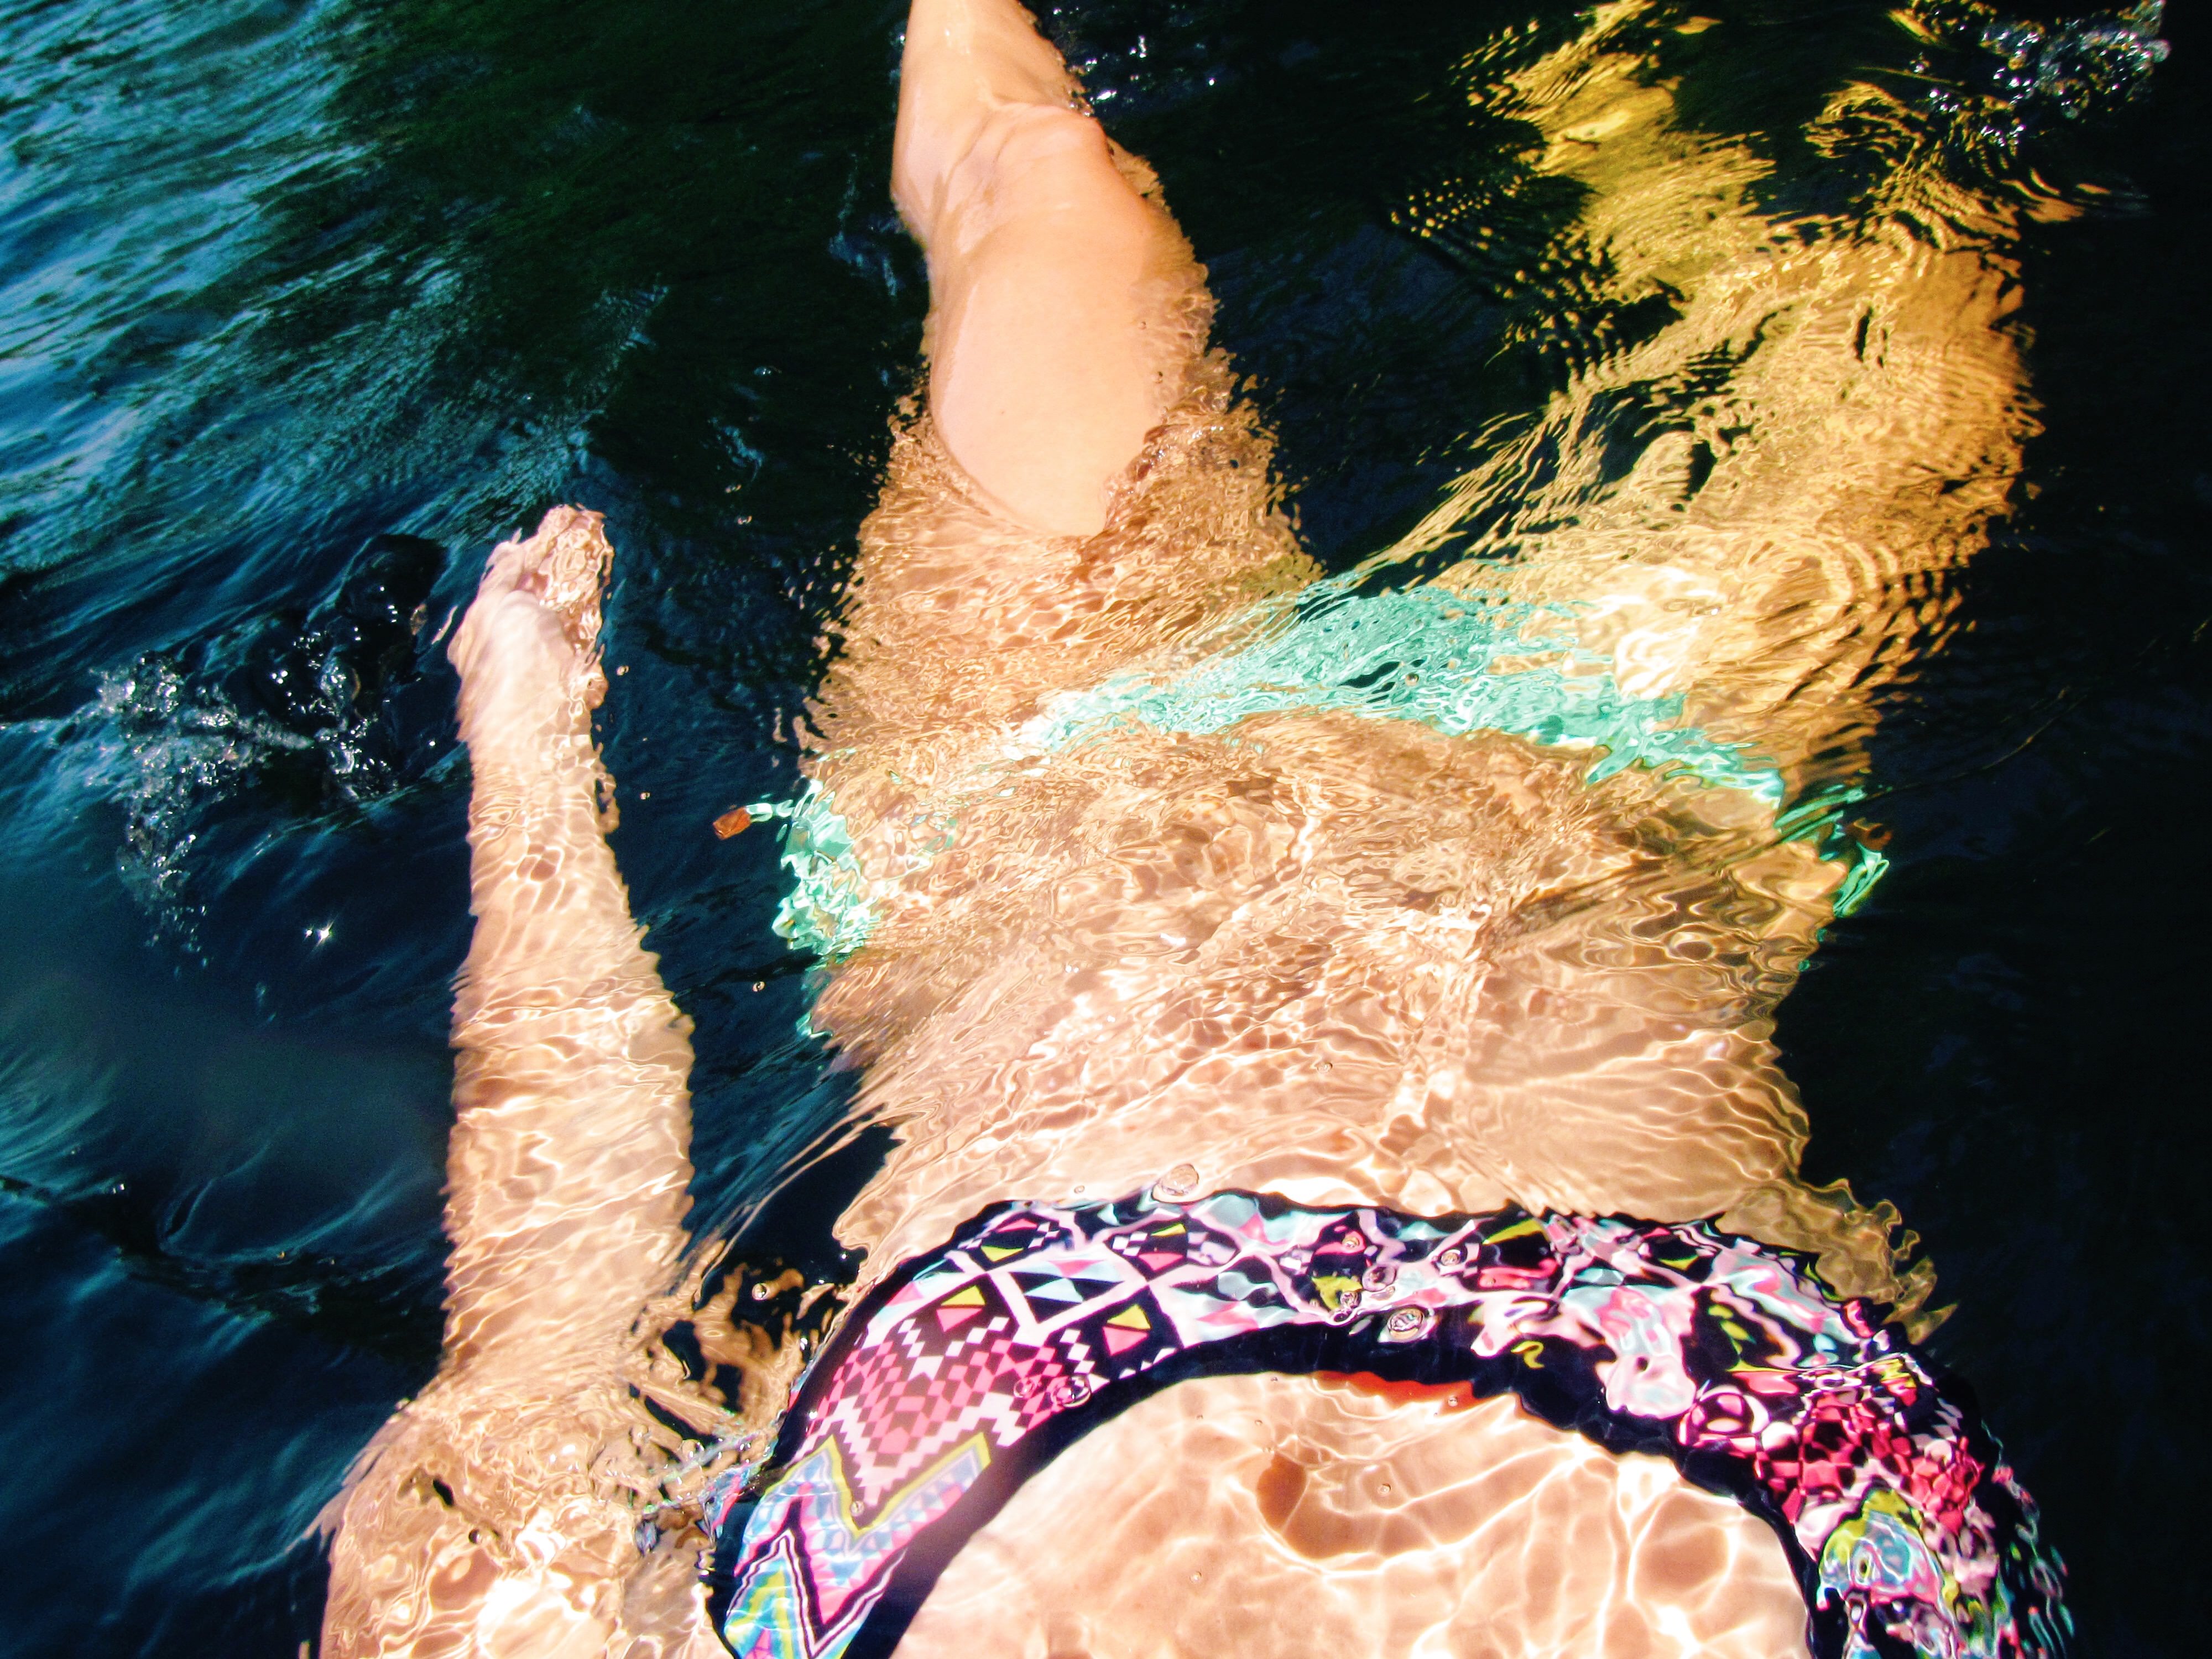
hand, water, person, woman, wet, underwater, swimming, human body, outdoors, fun, swimsuit